Dayton metropolitan area

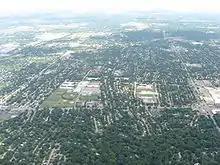
Kettering is the second largest city in Greater Dayton, and its largest suburb.

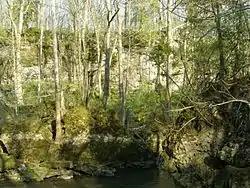
Clifton Gorge in John Bryan State Park, near Yellow Springs.

The Dayton–Springfield–Kettering Combined Statistical Area is a Combined Statistical Area in the U.S. state of Ohio, as defined by the United States Census Bureau. It consists of the Dayton Metropolitan Statistical Area (the counties of Montgomery, Greene and Miami); the Springfield, Ohio metropolitan area (Clark County); the Urbana Micropolitan Statistical Area (Champaign County); the Greenville Micropolitan Statistical Area (Darke County); and the Sidney Micropolitan Statistical Area (Shelby County). As of the 2020 Census, the CSA had a population of 1,086,512.